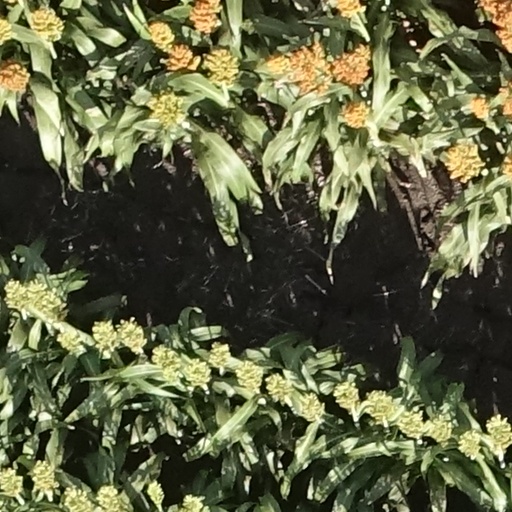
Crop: sorghum